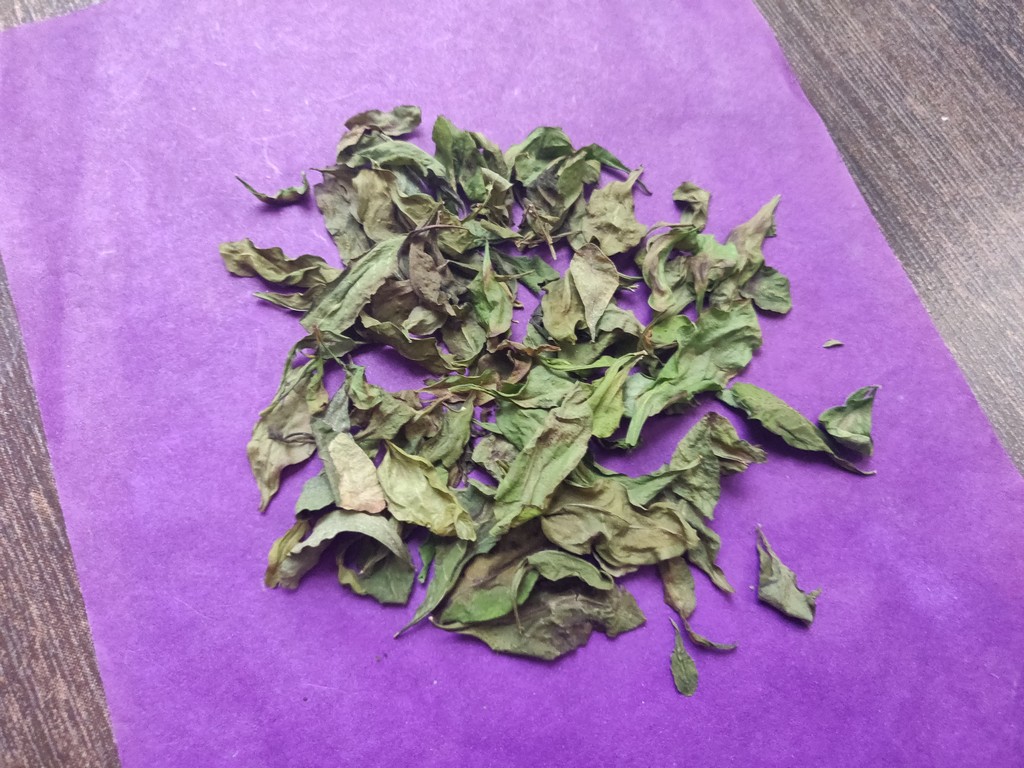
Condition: Dried
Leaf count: multiple
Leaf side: unknown